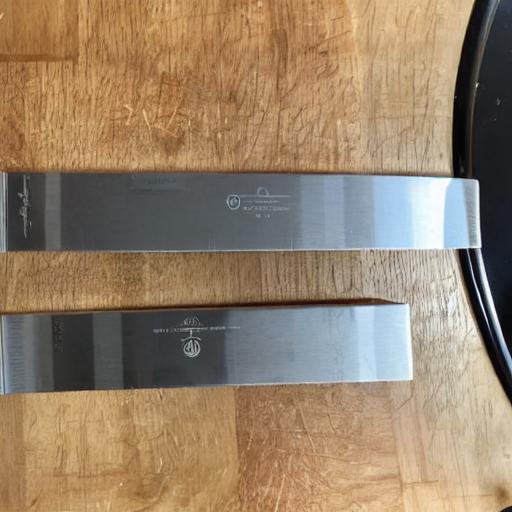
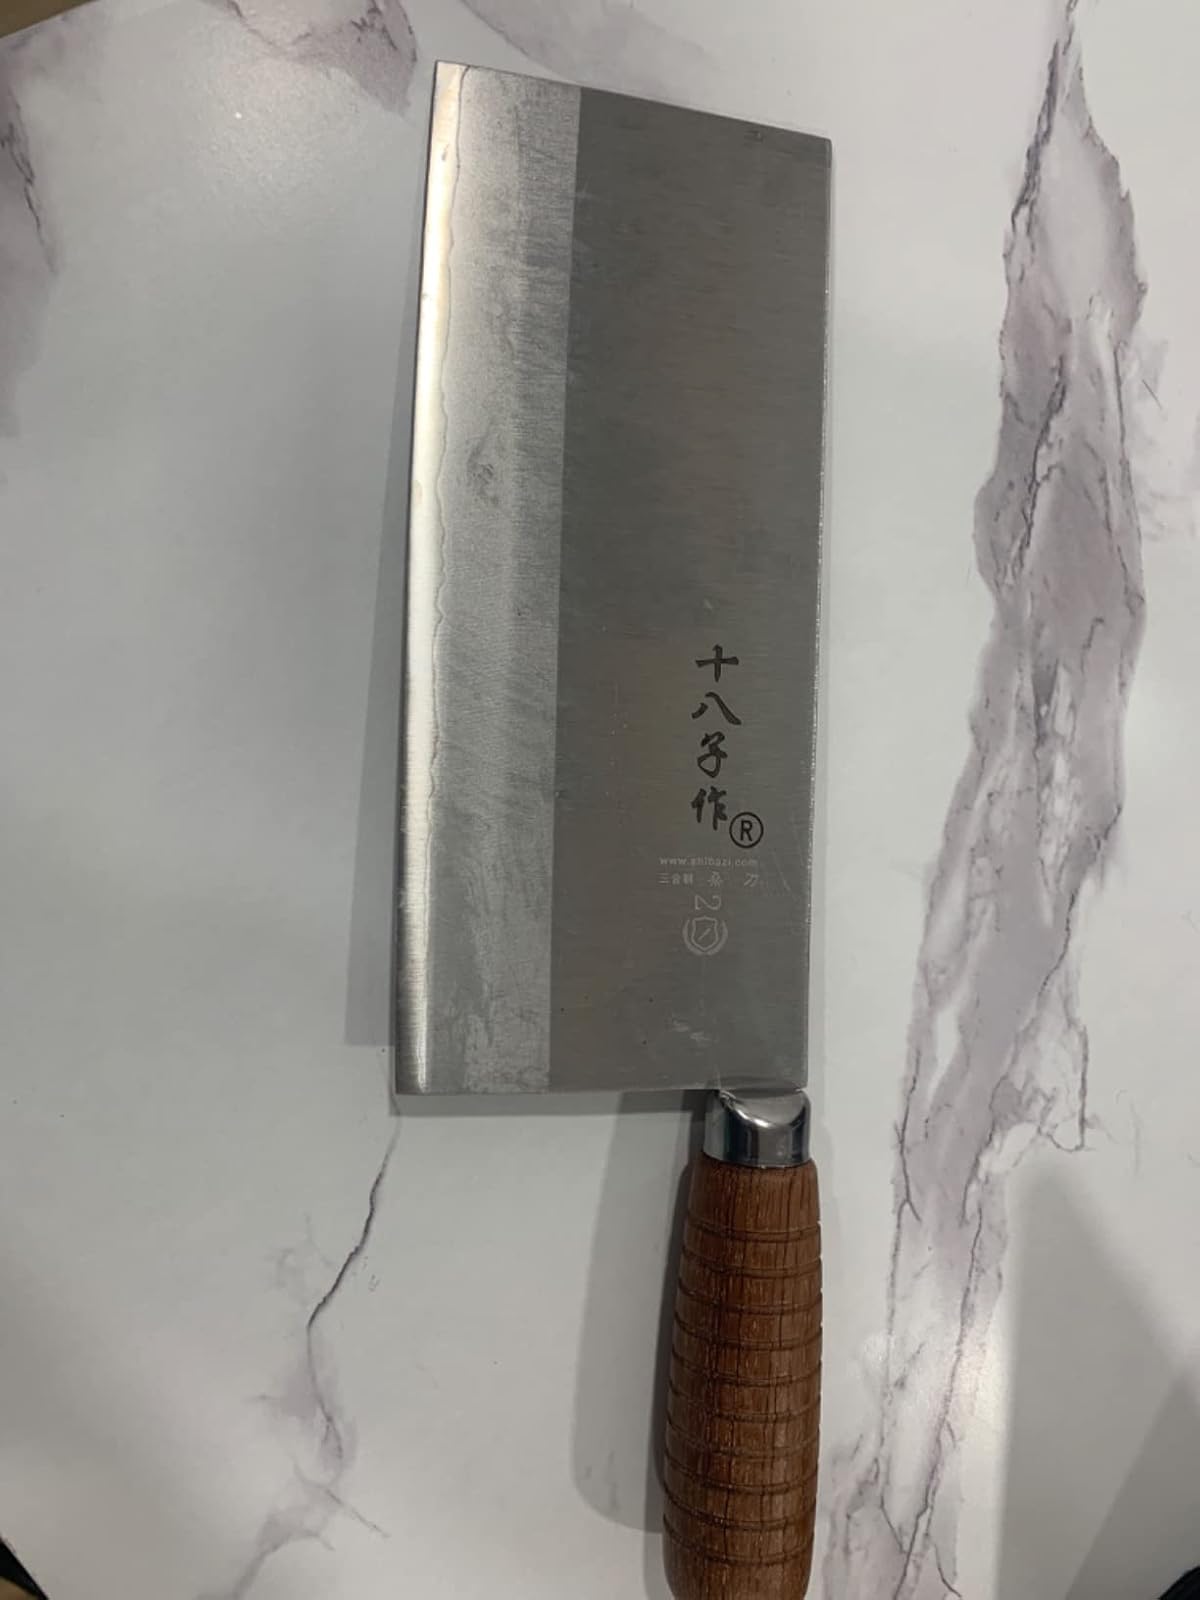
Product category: items_knife
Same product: no